Suburbs of Dunedin

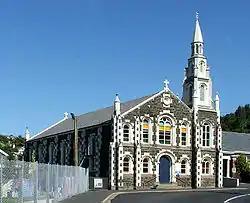
Caversham Presbyterian Church

One of Dunedin's older suburban areas is Caversham, lying in a valley close to the Dunedin Southern Motorway (part of State Highway 1), the main transport access to Dunedin from the south. The suburb contains a small retail area, but is mainly residential. Carisbrook, the city's former main rugby venue, is situated at the eastern end of the suburb. This end of the suburb is dominated by one of Dunedin's largest industrial sites, the Hillside Railway Workshops. At the western end of the suburb, the valley rises steeply, culminating in a saddle of the motorway at Lookout Point. From here, there are views over the outer suburbs of Burnside, Green island, and Abbotsford. Caversham's 2001 population was 5,019.